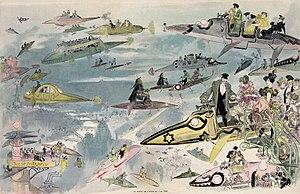
Une vue futuriste d'une circulation aérienne à Paris à la sortie de l'opéra. Différents types de véhicules aériens sont représentés comme des bus et des limousines, la police patrouillant le ciel et des femmes conduisant leur propre véhicule. lithographie coloriée à la main